Nusa Lembongan

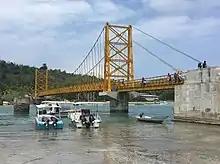
Nusa Lembongan–Nusa Ceningan bridge

The economy is largely based on tourism and Nusa Lembongan is the only one of the three neighbouring islands to have any significant tourism-based infrastructure. Nusa Lembongan is particularly well known as a world-class surfing destination, with famous surf breaks including Shipwrecks, Lacerations & Playgrounds. The island is also known for its surrounding world-class scuba diving and snorkeling on the coral reefs. There is also subsistence agriculture and fishing on the island, and a seaweed farming micro-industry until as recently as 2015 when due to tourism and pollution it became nonviable. Following the covid pandemic and subsequent lag in tourism, seaweed farming came back in Nusa Lemponbang in 2020.